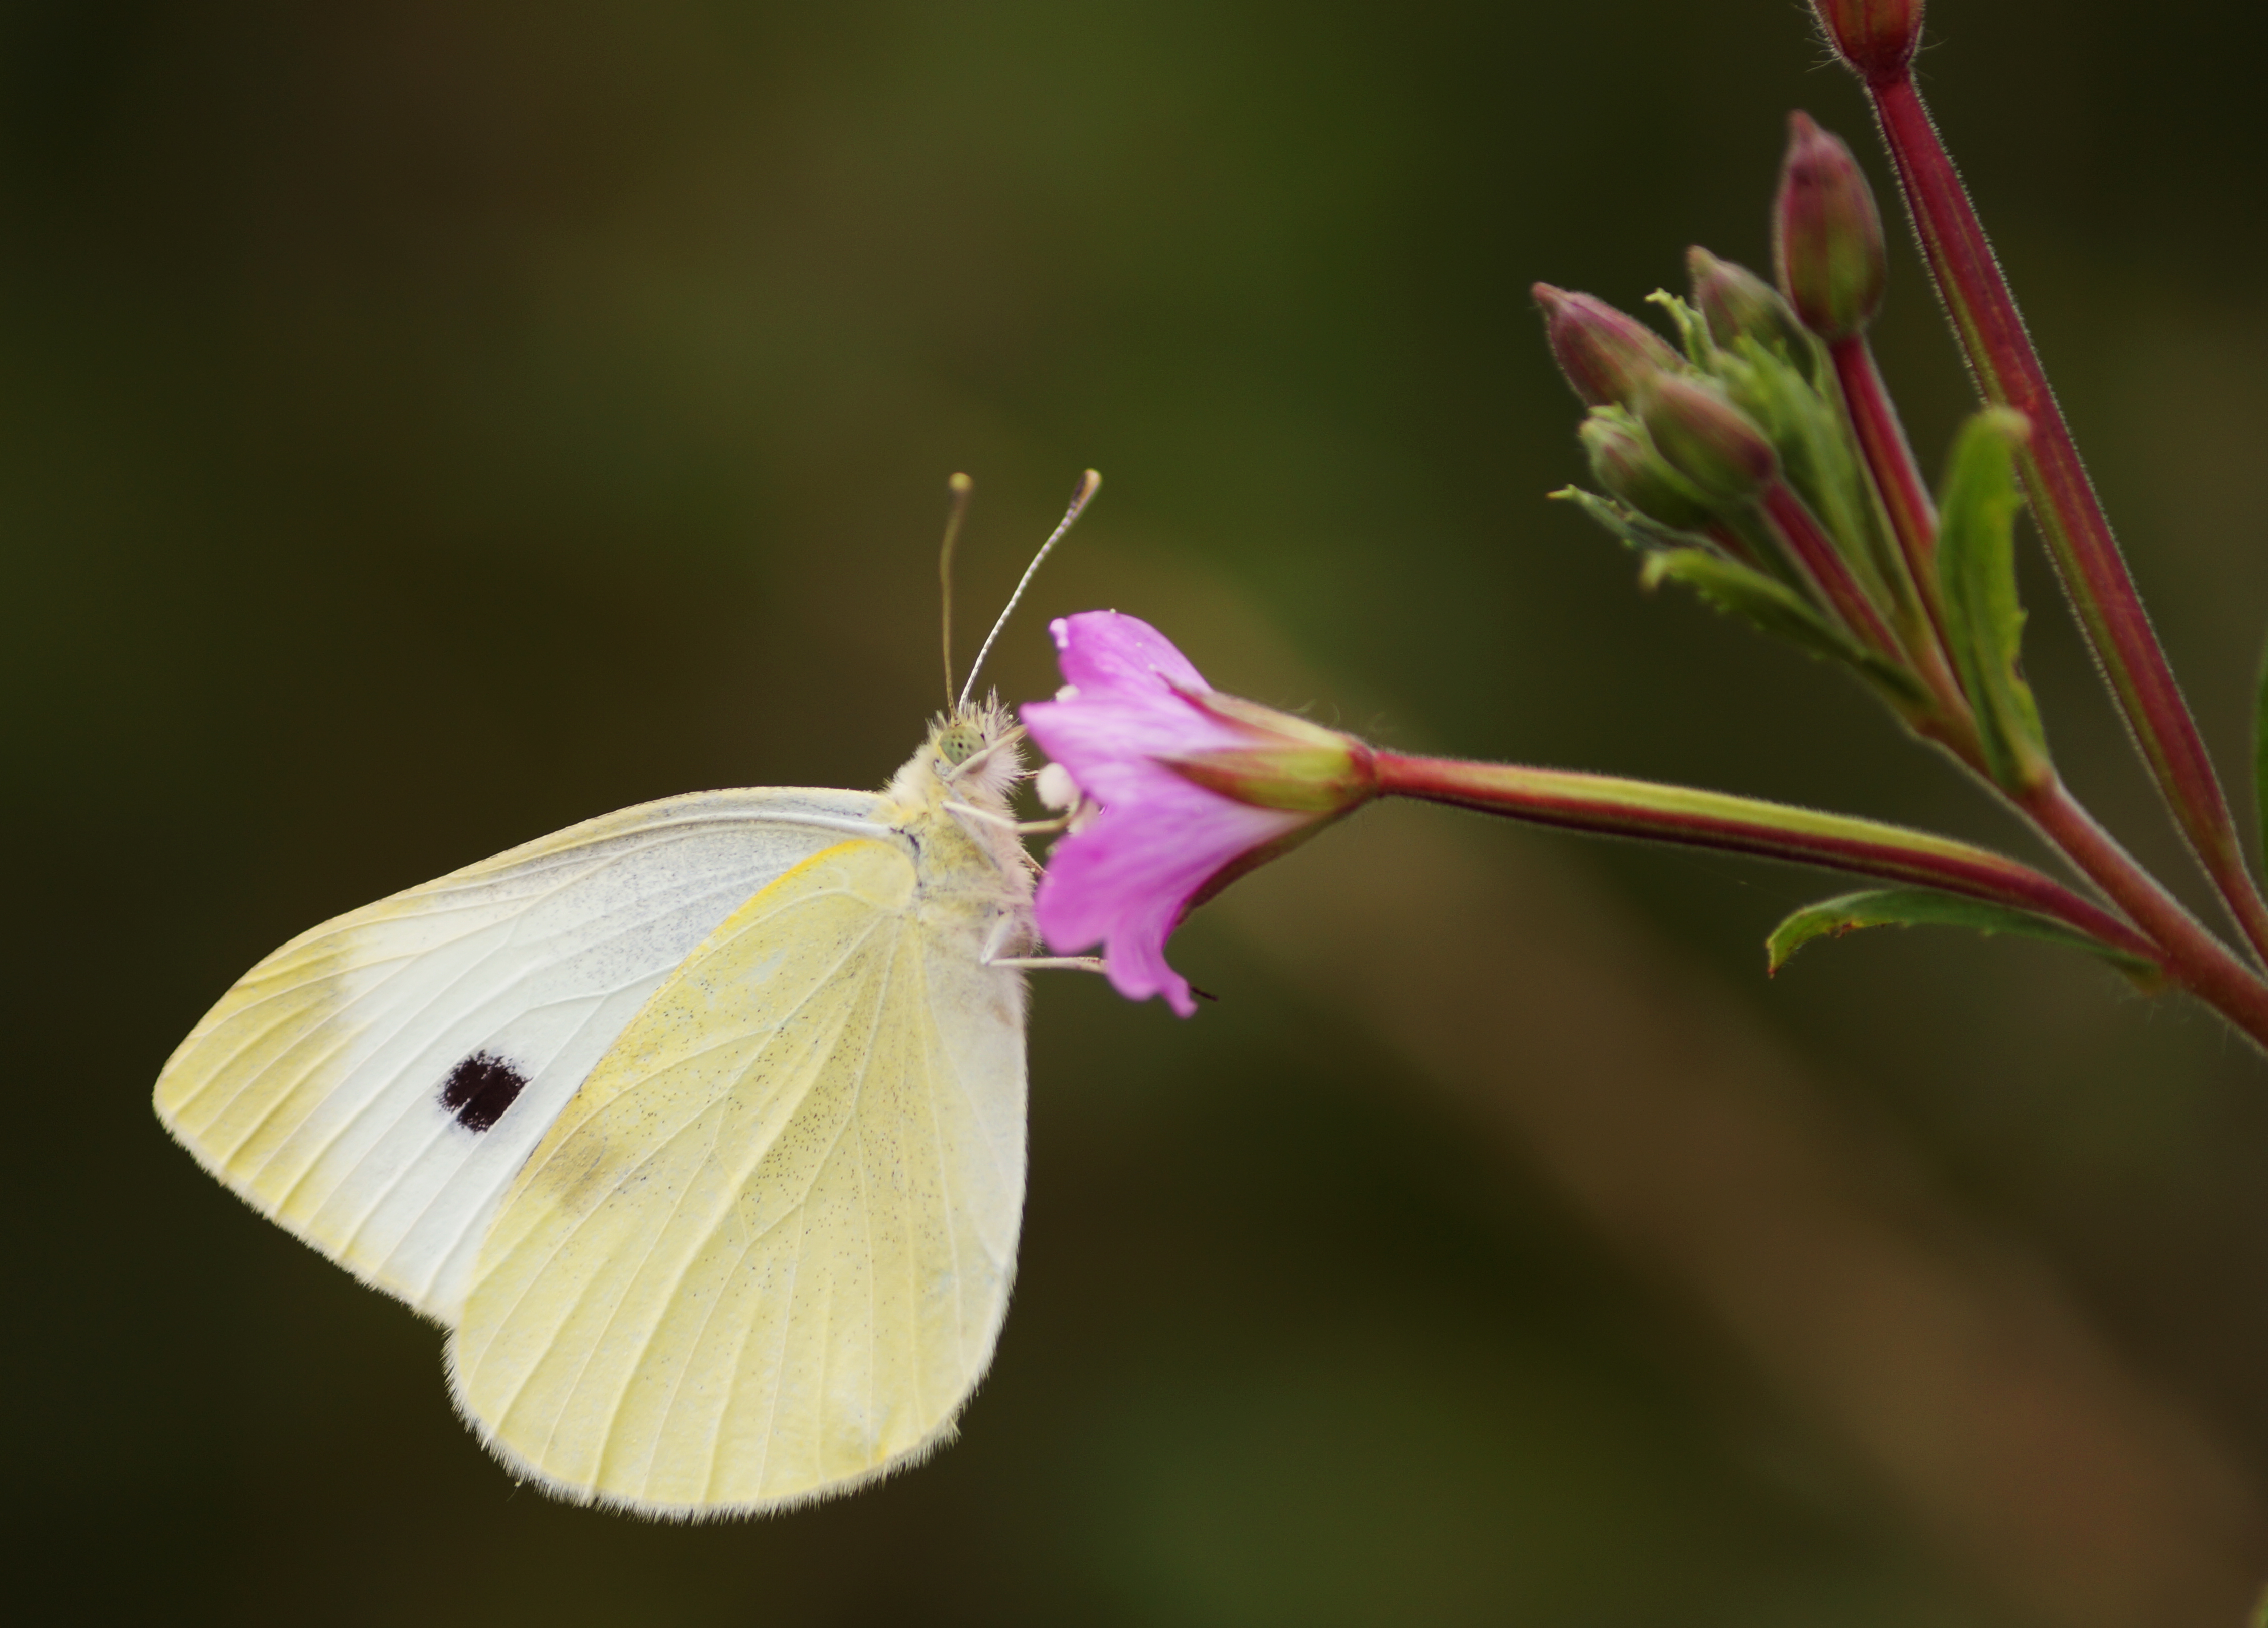
nature, plant, photography, leaf, flower, petal, animal, insect, botany, butterfly, yellow, pink, flora, fauna, invertebrate, wildflower, close up, gonepteryx, nectar, pieridae, macro photography, pollinator, brimstone, plant stem, moths and butterflies, lycaenid, colias, cabbage butterfly, taking nectar